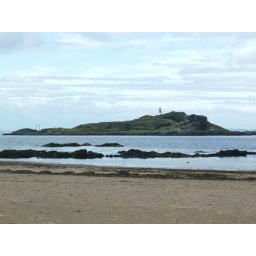
Flocks of birds circling around the Fidra lighthouse just off the shore near the village off Dirleton